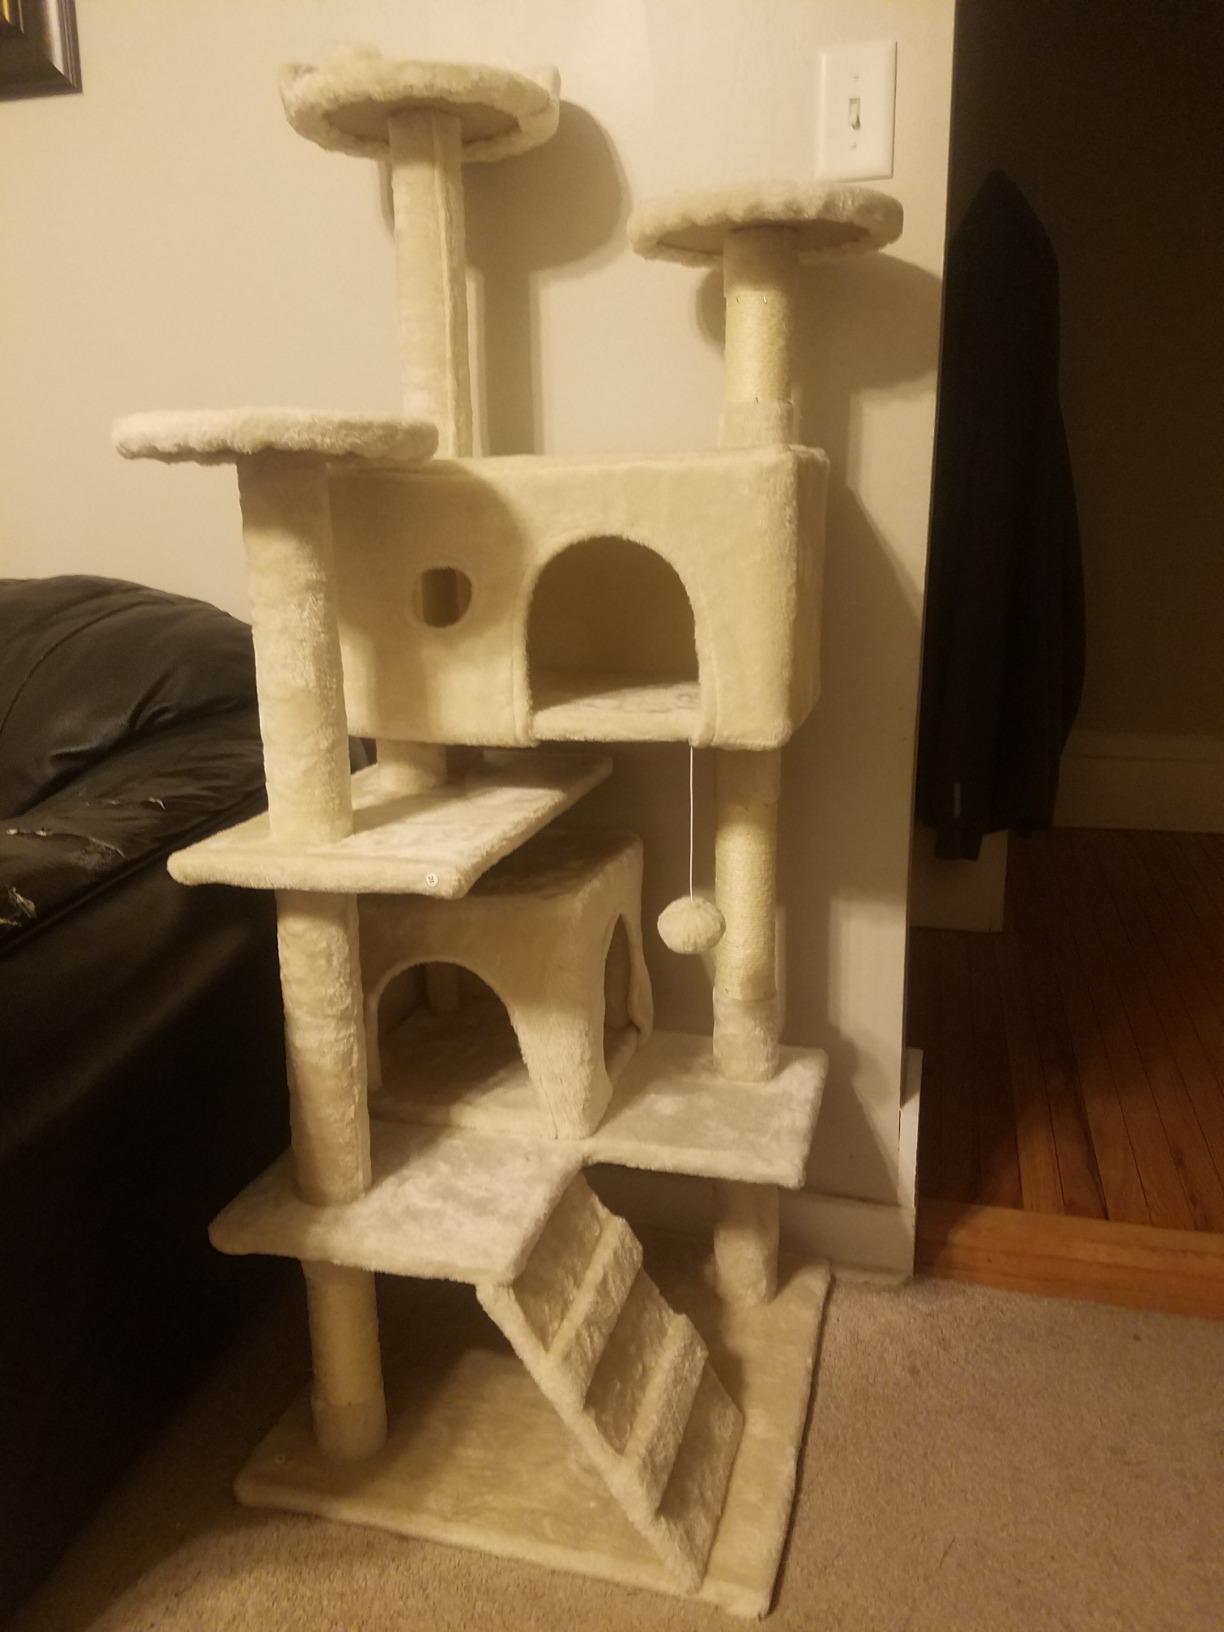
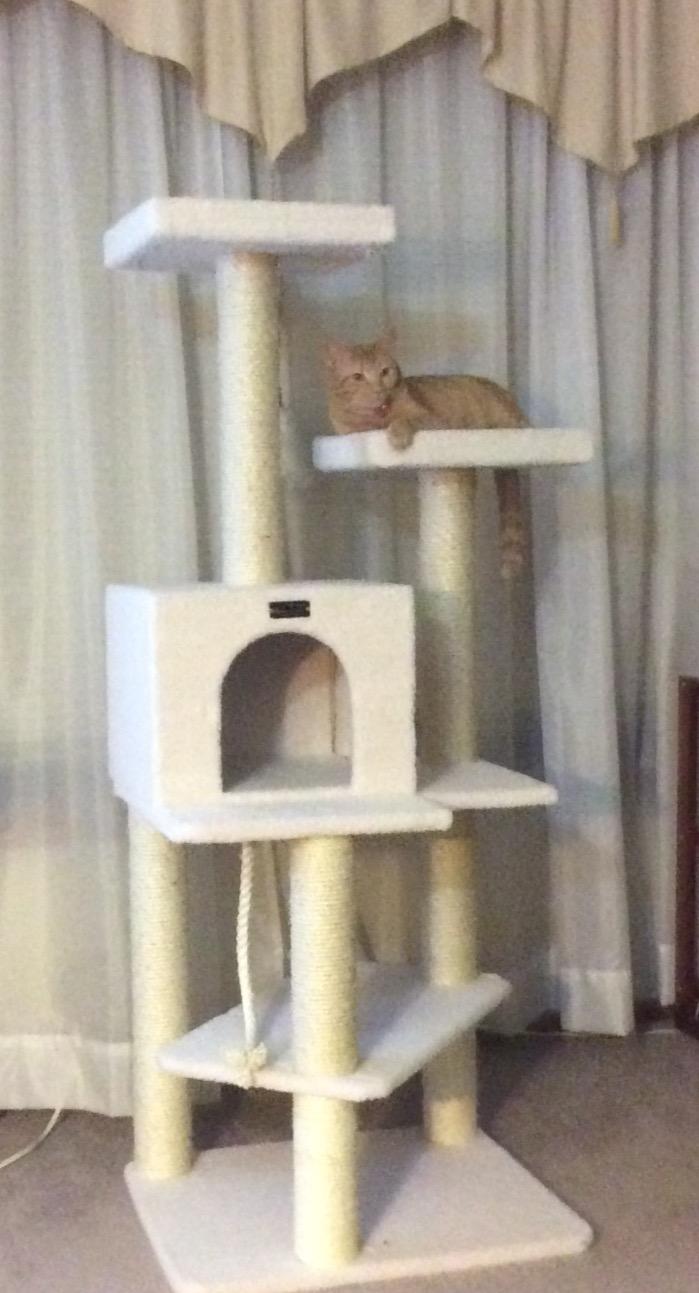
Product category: items_cat tree
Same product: no